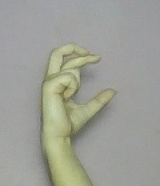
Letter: thal